2014 UEFA Champions League final

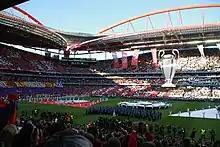
Opening ceremony

The ceremony preceding the kick-off was organised by Canadian company Circo de Bakuza, with artistic direction by London-based choreographer Wanda Rokicki. She was responsible for the artistic segments of large international sporting events, such as the 2004 Summer Olympics, the 2010 FIFA World Cup, and the 2002 and 2006 Commonwealth Games.